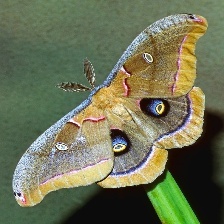
Species: POLYPHEMUS MOTH